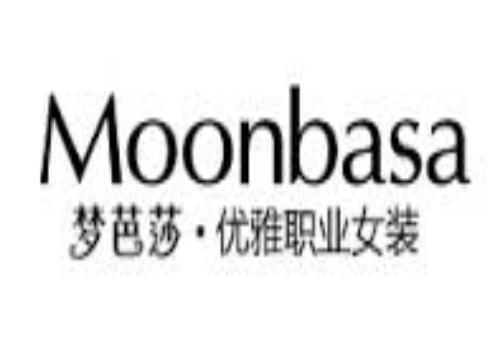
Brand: moonbasa
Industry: Clothes